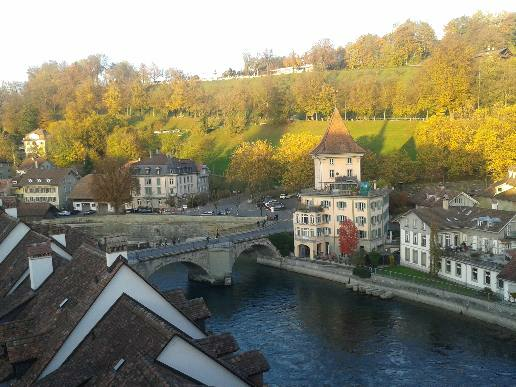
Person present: No